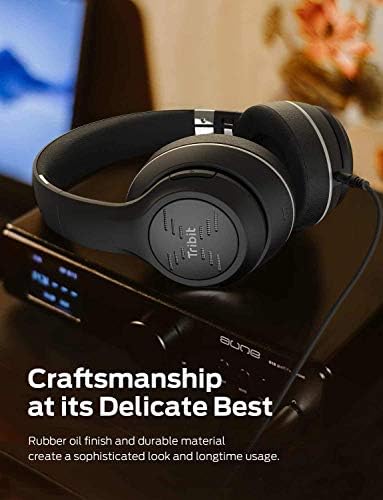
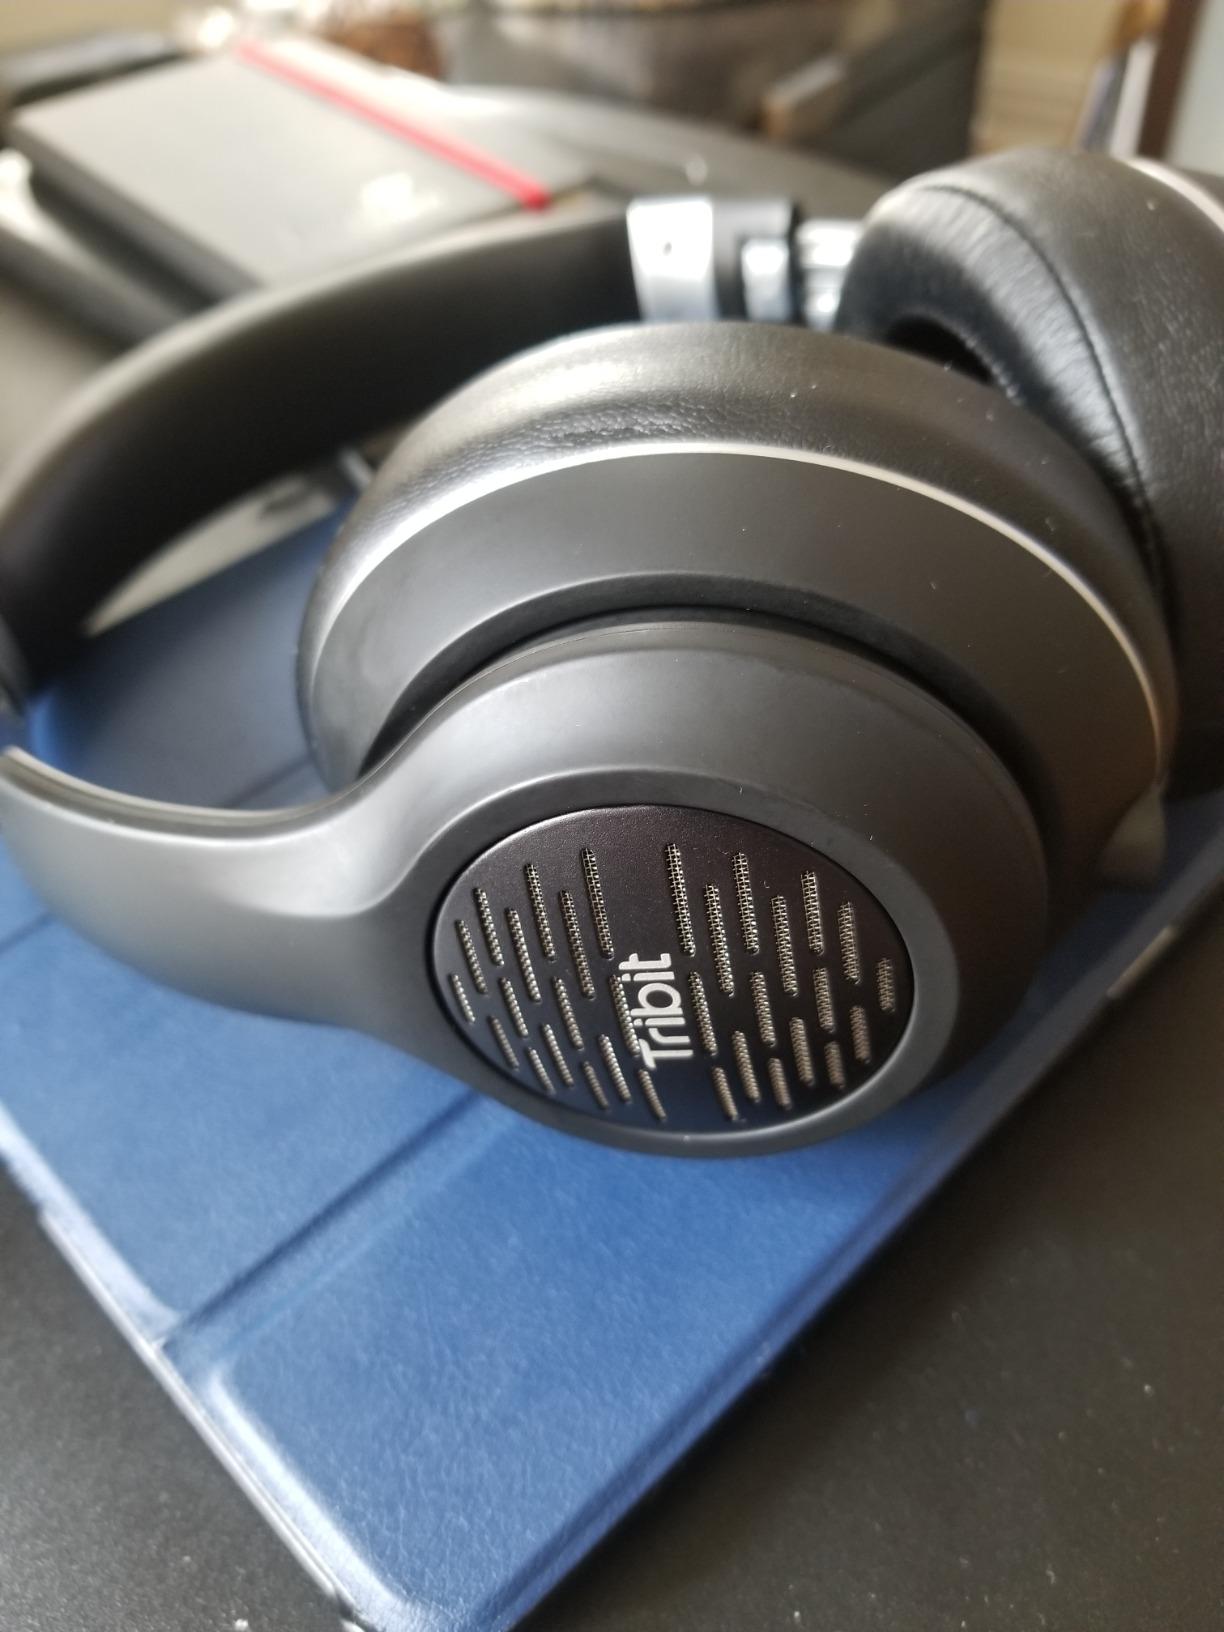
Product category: headphones
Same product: yes